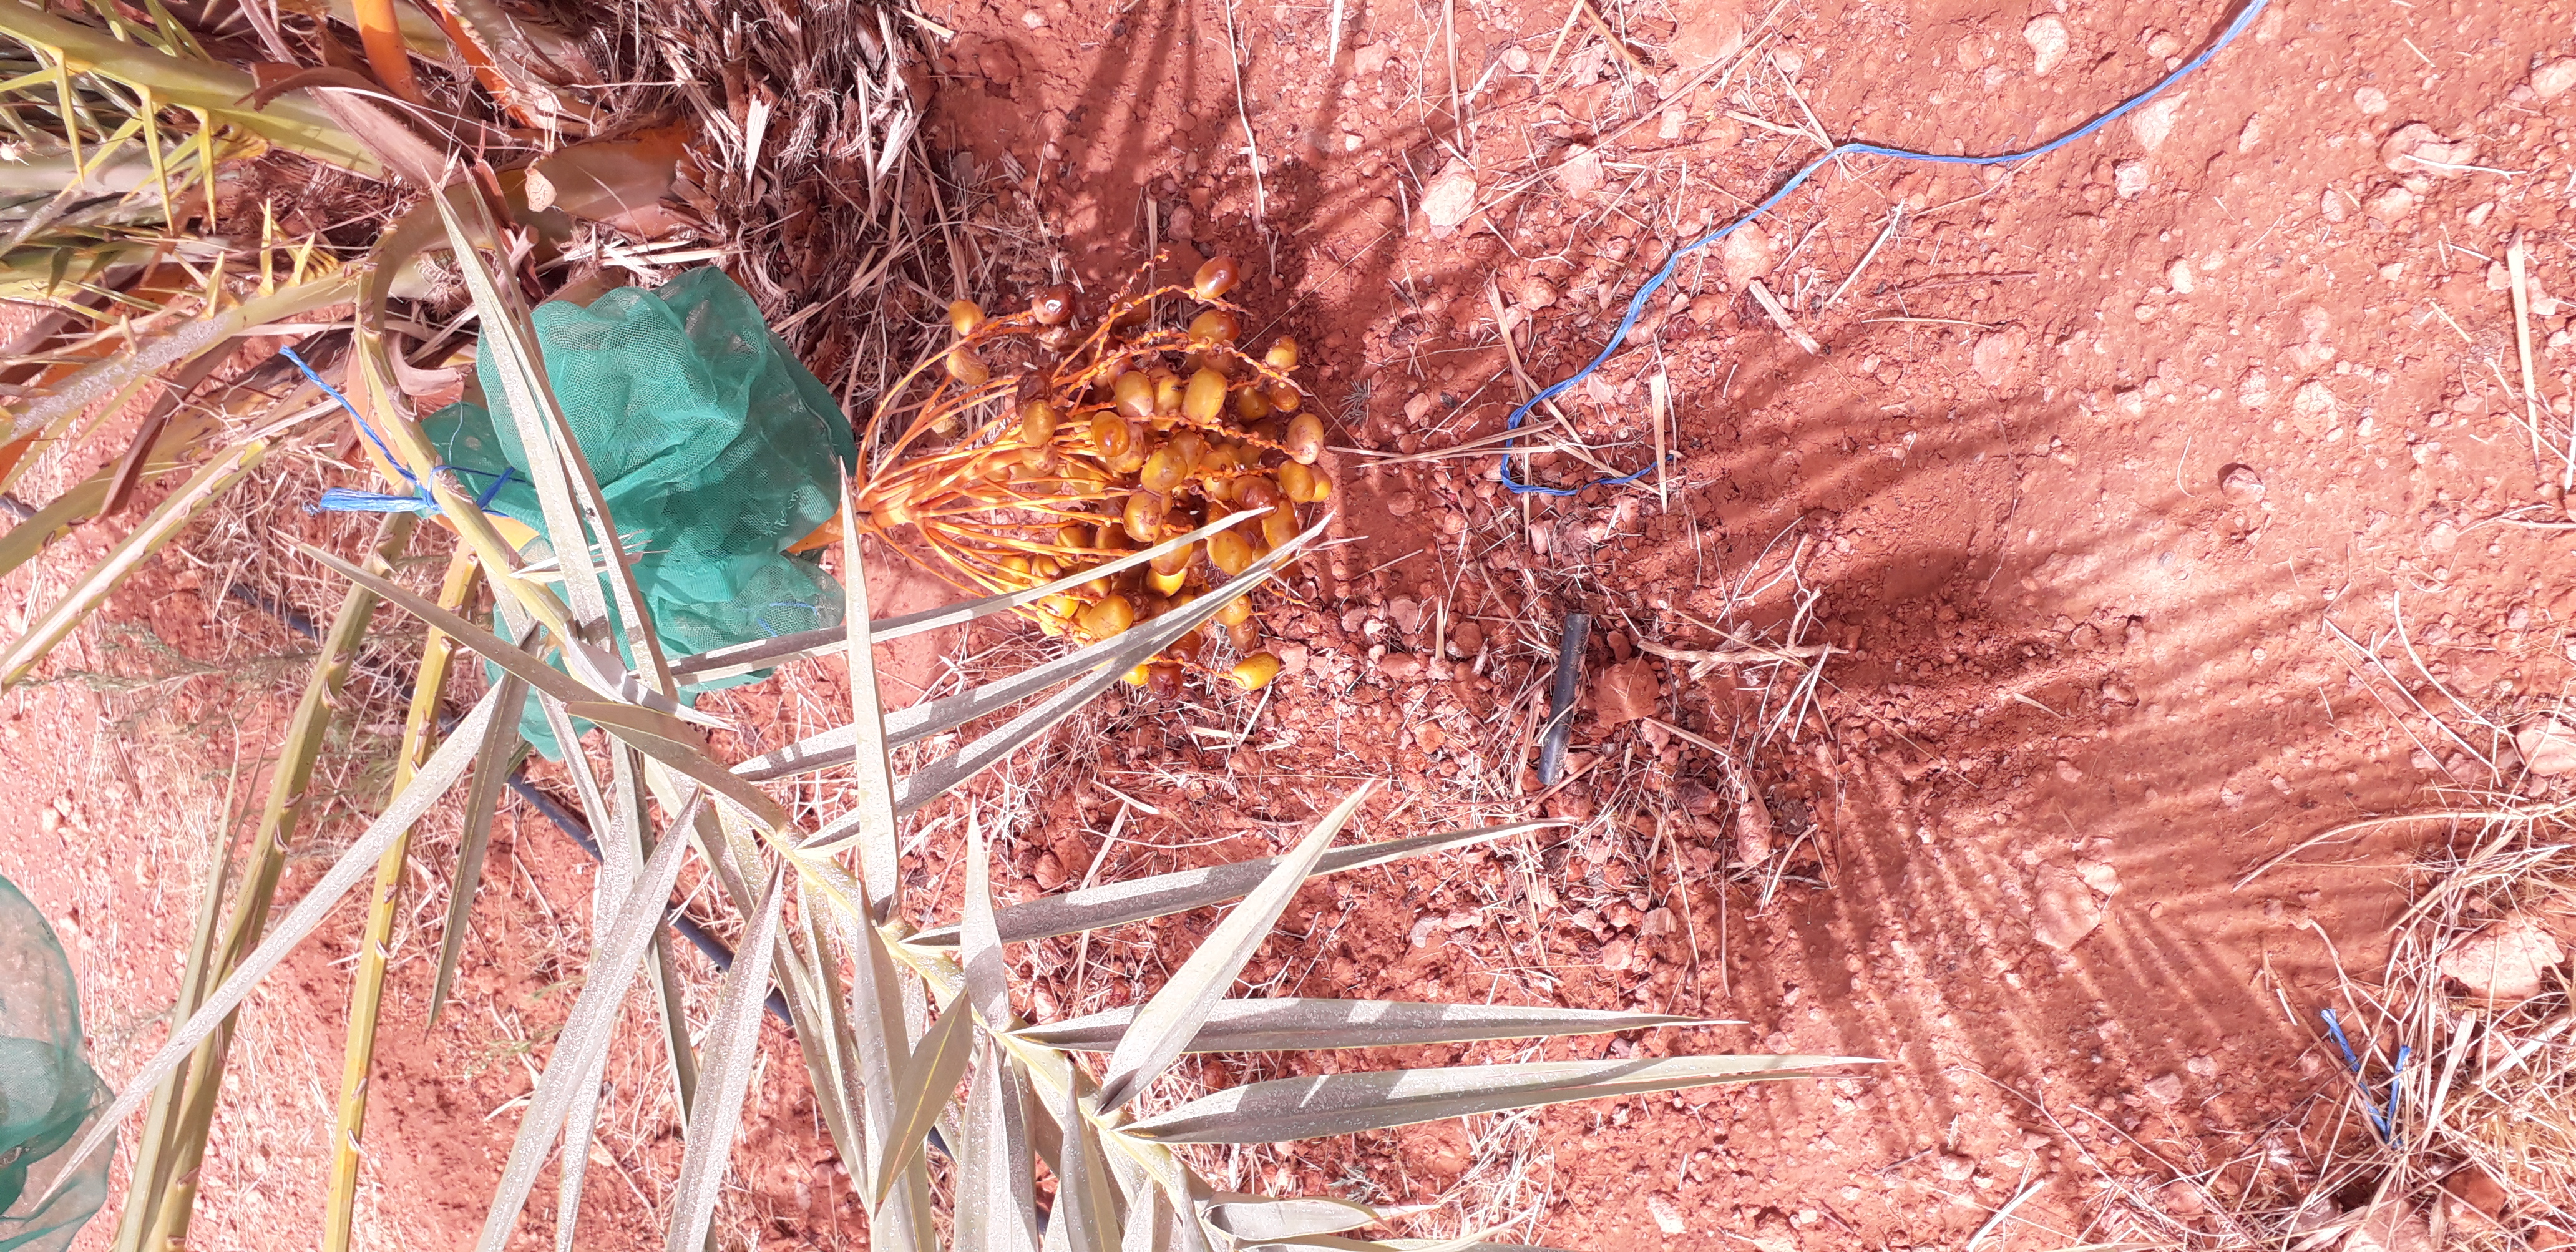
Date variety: Boufagous